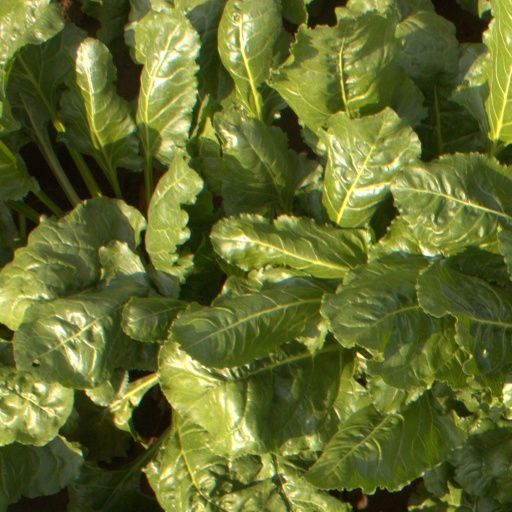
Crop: sugar beet